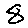
Label: 8